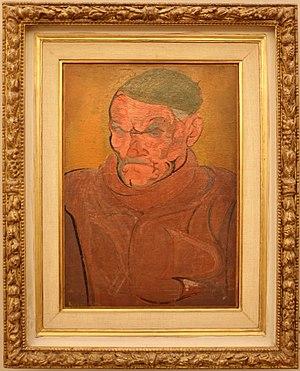
Gino Rossi est un peintre italien qui fut actif dans l'école vénitienne du XXᵉ siècle.